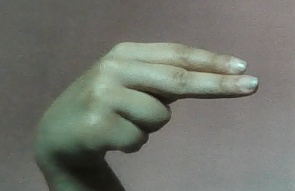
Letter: ain